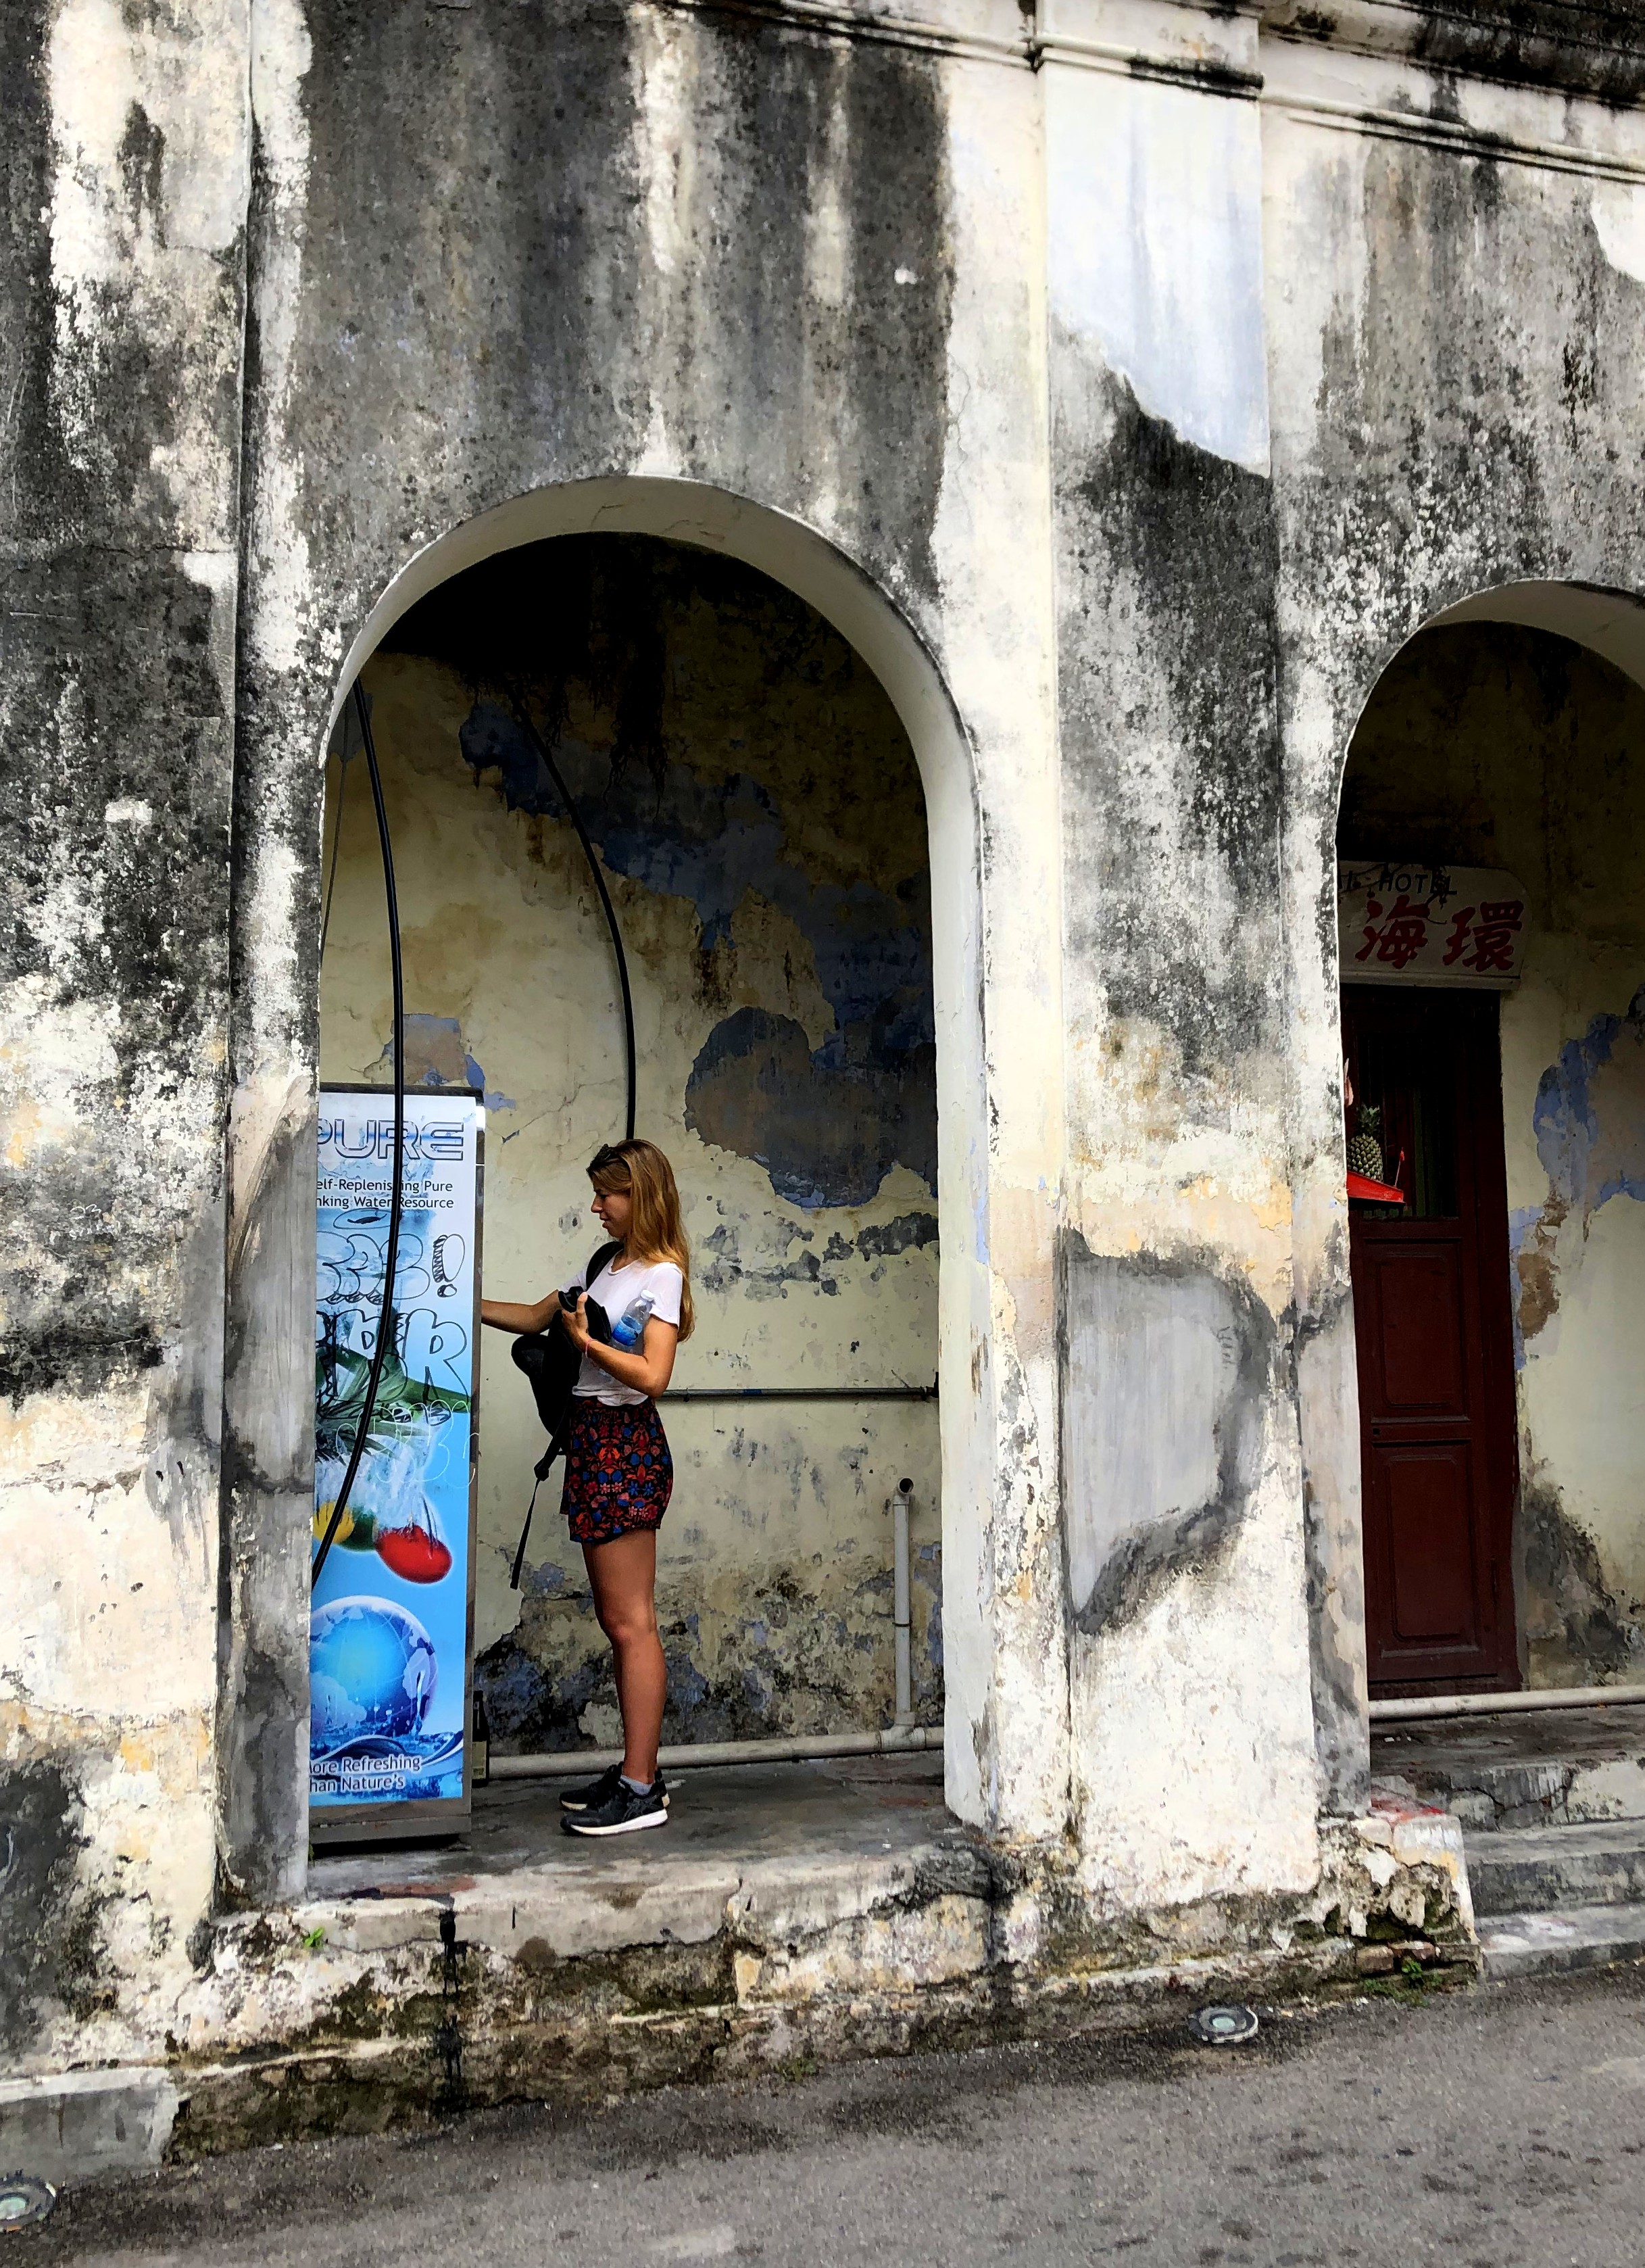
old town, travel, penang, wall, arch, architecture, door, street, neighbourhood, facade, tourism, vacation, building, photography, window, recreation, shadow, brick, road